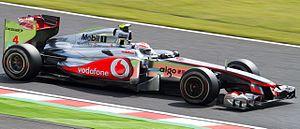
McLaren Racing, fondée en 1963 par Bruce McLaren sous le nom Bruce McLaren Motor Racing Ltd, est la branche de McLaren Group chargée de l'engagement en compétition des voitures de la marque automobile britannique McLaren. L'écurie démarre en Formule 1 en 1966 avec son créateur au volant, ce qui en fait aujourd'hui la plus ancienne équipe engagée en continu dans ce championnat après Ferrari.